Edmunds-Heptinstall House

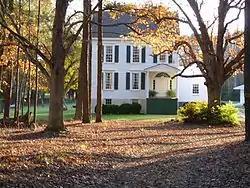

Edmunds-Heptinstall House is a historic plantation house located near Aurelian Springs, Halifax County, North Carolina. It dates to the 1830s or 1840s, and is a tall two-story, transitional Federal / Greek Revival-style frame dwelling. It measures 35 feet by 35 feet, rests on a stuccoed masonry foundation, side gable roof, two tall single-shoulder stone chimneys, and a side-hall plan.